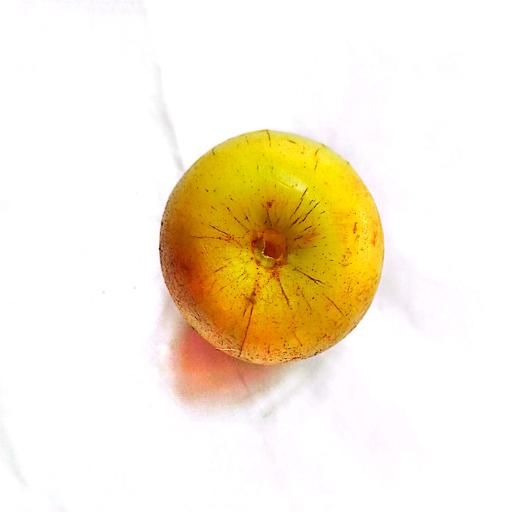
Label: healthy